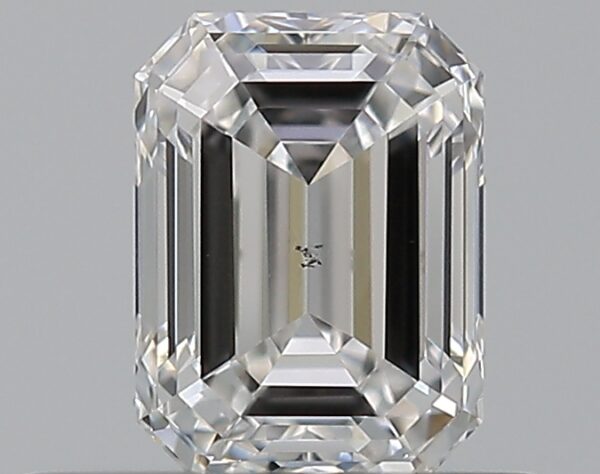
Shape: emerald
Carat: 0.5
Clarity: VS2
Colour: E
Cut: EX
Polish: EX
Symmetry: VG
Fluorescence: N
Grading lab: GIA
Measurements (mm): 5.17 x 3.82 x 2.6